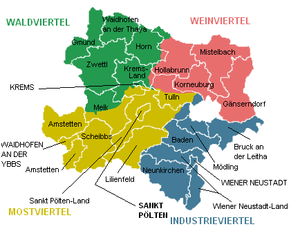
Mostviertel
De fire regioner i Niederösterreich med Mostviertel market med gult
Mostviertel er et regionalt område i den østrigske delstat Niederösterreich. Mod nord afgrænses området af Donau mod Waldviertel og Weinviertel, mod syd til delstaterne Oberösterreich og Steiermark og mod øst til Industrieviertel med Wienerwald.